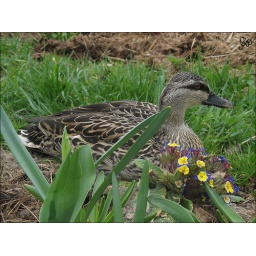
duck in flowers